Melchor Ferrer Dalmau

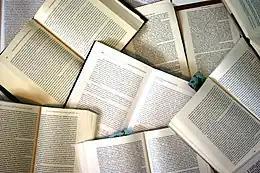

Compared to Ferrer's massive historiographic production his theoretical works seem minor and scarce; they amount to two booklets, "Síntesis del programa de la Comunión Tradicionalista Española" (1931) and "Bases de la Representación" (1942), apart from a handful of analytical articles scattered across Carlist periodicals of the 1930s and tens of contributions to daily press, especially those formatted as editorials to "El Correo Español". They demonstrate that Ferrer nurtured a penchant for political theory, yet in history of Traditionalist thought he merits attention as perhaps the most eminent case of a Carlist thinker influenced by integral nationalism; the impact of L'Action Française is especially evident in Ferrer's earlier writings.